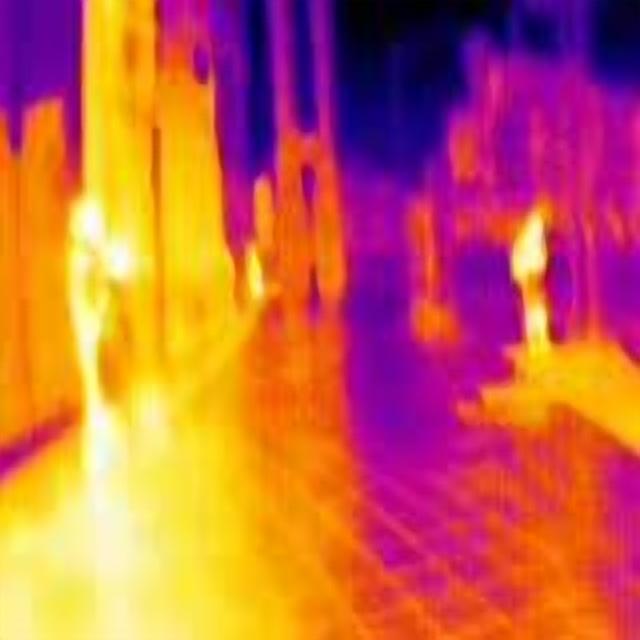
Detected objects:
label: person
label: person